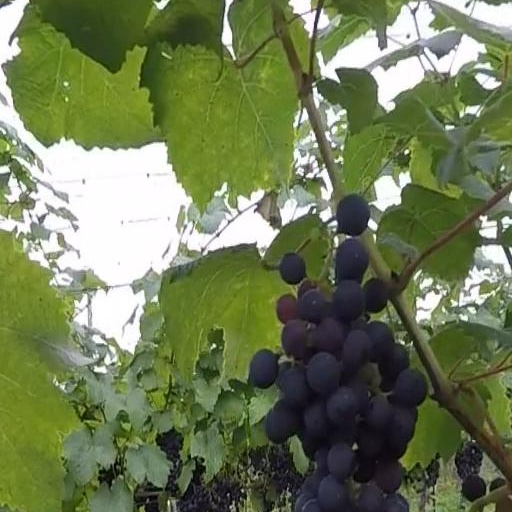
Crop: grape